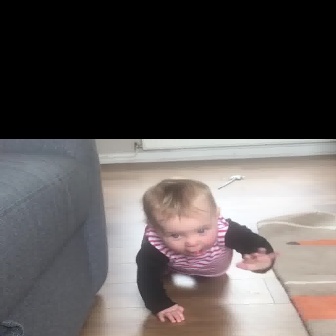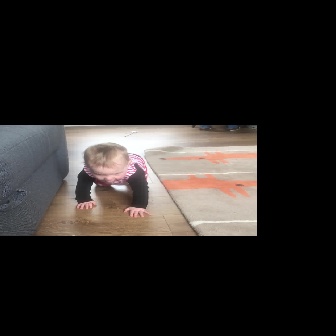
  Please identify the target specified by the bounding box [134,179,277,321] in the first image and locate it in the second image. Return the coordinates in [x_min,y_min,x_max,y_max] format.
Answer: [75,142,150,217]